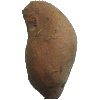
Label: potato_sweet